Vladimír Čermák

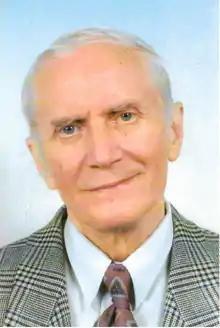

Vladimír Čermák (September 3, 1929 – July 21, 2004) was a Czech philosopher, political scientist, lawyer and judge.